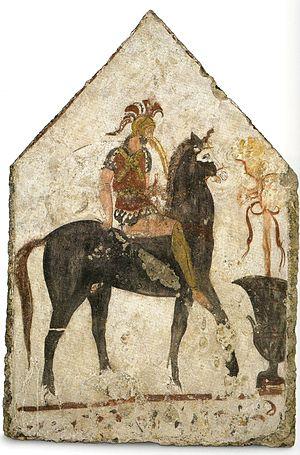
Les Lucaniens étaient un peuple italique qui habitait en Lucanie, une région à cheval sur les actuelles Basilicate et Campanie, en Italie. La langue parlée par les Lucaniens, le lucanien, est une langue indo-européenne osque qu'ils écrivaient avec des caractères grecs, notamment dans le cadre d'inscriptions publiques, ou parfois sur des objets.
La Lucanie était un ancien district d'Italie du Sud pendant l'Antiquité, elle correspond à la partie septentrionale de la Regio III d'Auguste, Lucania et Bruttium